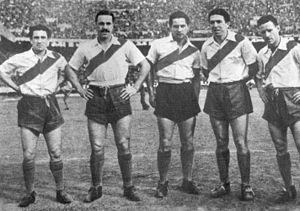
Alfredo Di Stéfano Laulhé est un footballeur puis entraîneur, né le 4 juillet 1926 à Buenos Aires et mort le 7 juillet 2014 à Madrid. De nationalité argentine puis naturalisé espagnol en 1956, il évolue au poste d'attaquant, du milieu des années 1940 au milieu des années 1960.
José Manuel Moreno, surnommé El Charro, est un footballeur argentin.
Félix Loustau est un footballeur argentin né le 25 décembre 1922 à Avellaneda en Argentine et mort le 5 janvier 2003.
Juan Carlos Muñoz, né le 6 mai 1919 à Avellaneda et mort le 22 novembre 2009, est un footballeur argentin.
La Máquina était le surnom donné à la ligne d'attaque du club argentin CA River Plate dans les années 1940. Les cinq attaquants qui la composaient étaient Juan Carlos Muñoz, José Manuel Moreno, Adolfo Pedernera, Angel Labruna et Félix Loustau.
Le Club Atlético River Plate, appelé plus couramment River Plate, est un club de football argentin fondé le 25 mai 1901 et basé dans le nord de la ville de Buenos Aires, capitale argentine.
Angel Amadeo Labruna, né le 28 septembre 1918 à Buenos Aires et mort le 19 septembre 1983 dans la même ville, était un footballeur reconverti entraîneur international argentin qui évoluait au poste d'attaquant.